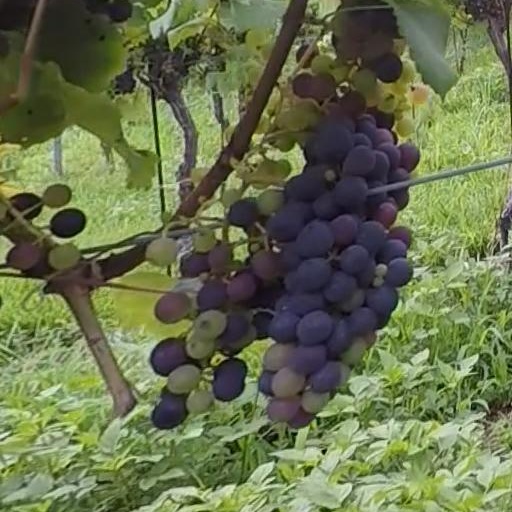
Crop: grape